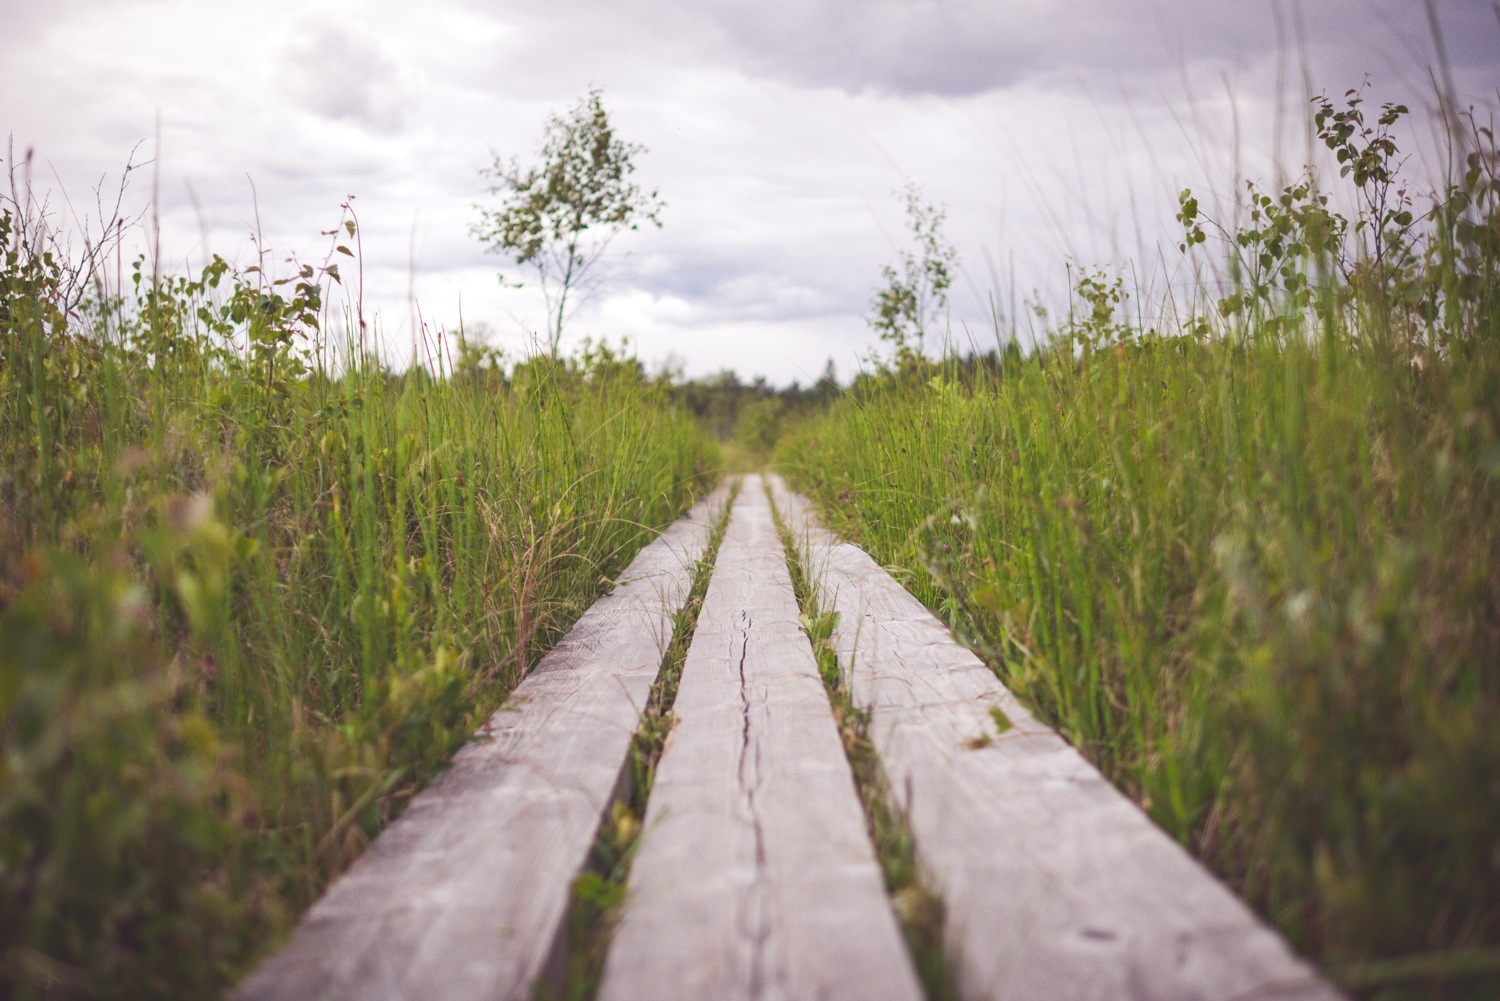
nature, grass, wood, track, road, field, meadow, morning, green, agriculture, waterway, fields, planks, wetland, habitat, rural area, natural environment, grass family